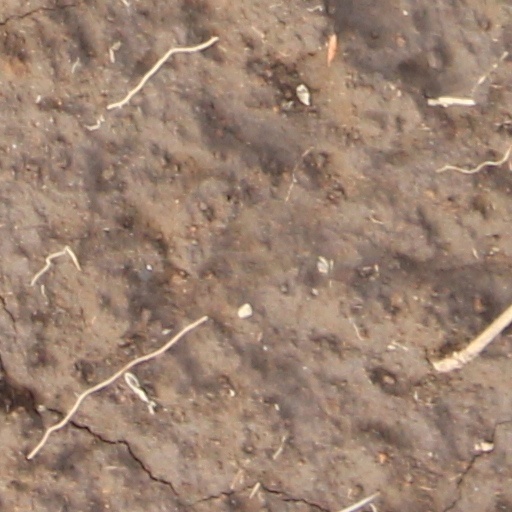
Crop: wheat